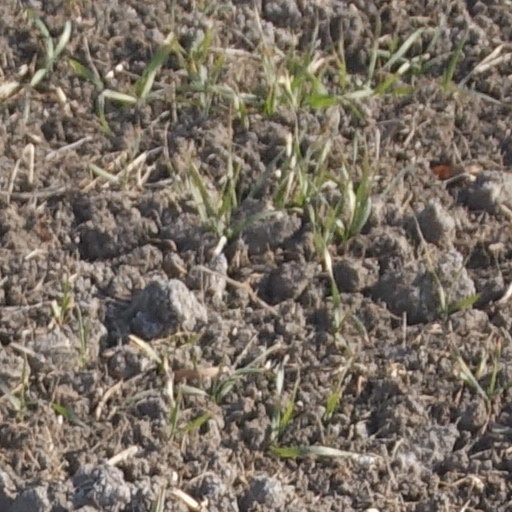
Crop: wheat